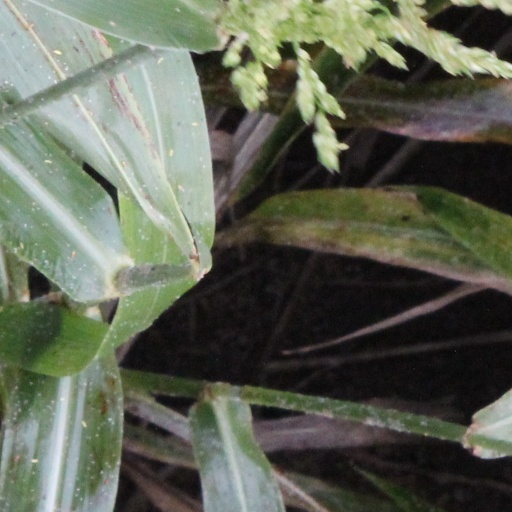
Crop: sorghum